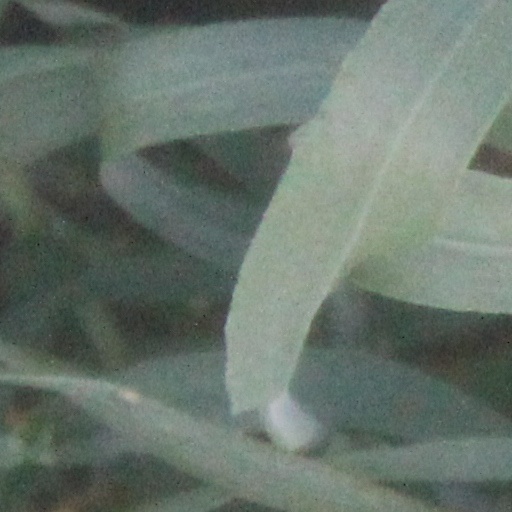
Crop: wheat